List of tropical cyclones near the Equator

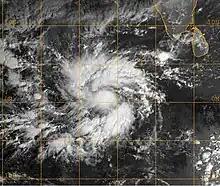
Satellite image of Cyclone Agni in October 2004 in its formative stage near the equator

"Note: Only systems that were of tropical depression strength or higher within 5.0 degrees of the equator are included."